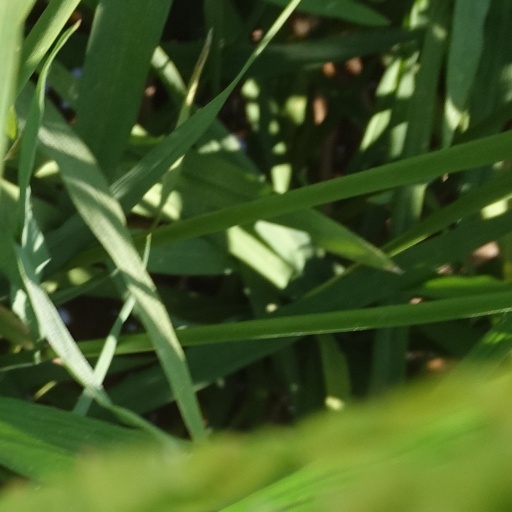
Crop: rice